Man at the Crossroads

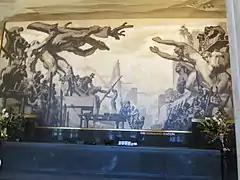
Information desk panel, "American Progress, the Triumph of Man's Accomplishments Through Physical and Mental Labor",<ref name="yale/1837891"></ref><ref name="prweb/2903974"></ref> by Josep Maria Sert, the mural that replaced "Man at the Crossroads"

Despite the disagreement over "Man at the Crossroads", Nelson Rockefeller still admired Rivera's work, and the two had an amicable relationship. Years afterward, he would collect paintings and loan them to Rivera's art shows. However, according to Daniel Okrent, his mother felt "betrayed" by Rivera, and they were not known to see each other again after the dispute had subsided. As a result of the controversy, John Rockefeller saw to it that no artwork would be commissioned for Rockefeller Center without his explicit approval. As for Rivera, Bertram Wolfe wrote that the artist commissioned paintings for movements that opposed the Rockefellers' "continued rule".